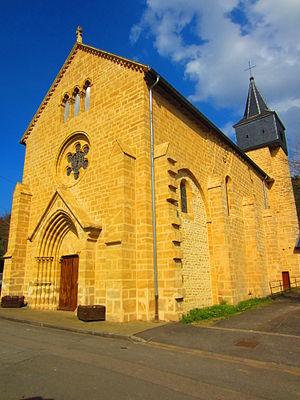
Église Saint-Martin, Viviers-sur-Chiers (Meurthe-et-Moselle)
Viviers-sur-Chiers est une commune française située dans le département de Meurthe-et-Moselle en région Grand Est.